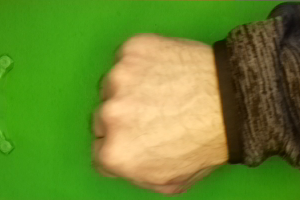
Label: rock